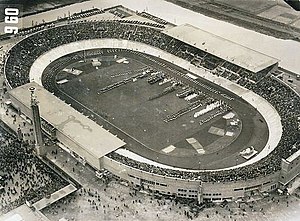
Olympisch Stadion (Amsterdam)
Det olympiske stadion under sommer-OL 1928.
Olympisch Stadion er et stadion i Amsterdam bygget til de olympiske lege I 1928 som hovedstadionet. Da det blev bygget havde det en kapacitet på 34.000. Efter det rivaliserende De Kuip stadium i Rotterdam blev færdigt I 1937, besluttede myndighederne I Amsterdam at udvide kapaciteten på Olympisch Stadion til 64.000 ved at tilføje en ring mere til stadionet, denne ring blev fjernet igen i forbindelse med renoveringen fra 1996-2000. AFC Ajax brugte Olympisch Stadion til internationale kampe indtil 1996, da Amsterdam ArenA var færdigbygget.